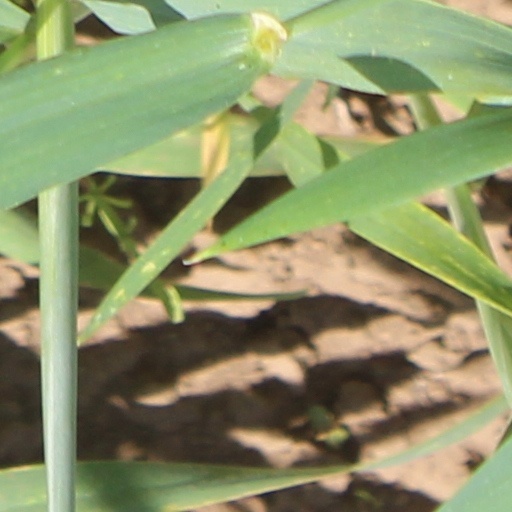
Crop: wheat